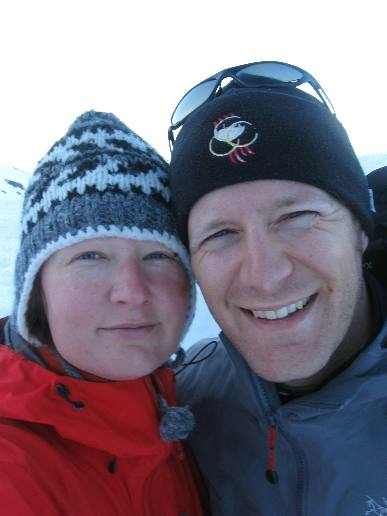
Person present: Yes